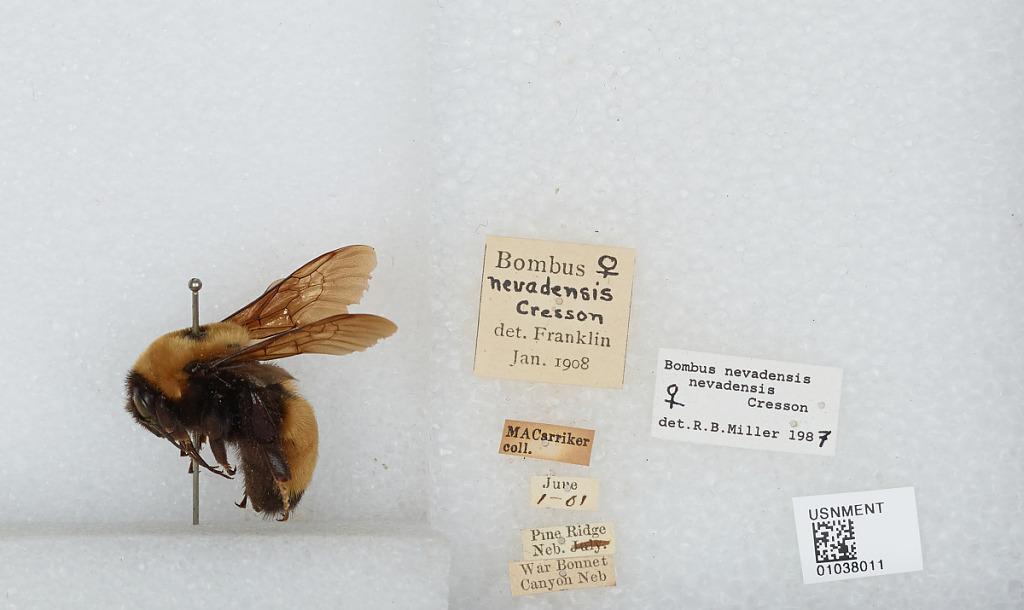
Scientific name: Bombus (Bombus) nevadensis Cresson
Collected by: M. Carriker
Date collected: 1901-6-1
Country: United States
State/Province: Nebraska
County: Sioux
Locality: Pine Ridge, War Bonnet Canyon
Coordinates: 42.8664, -103.764
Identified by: Franklin